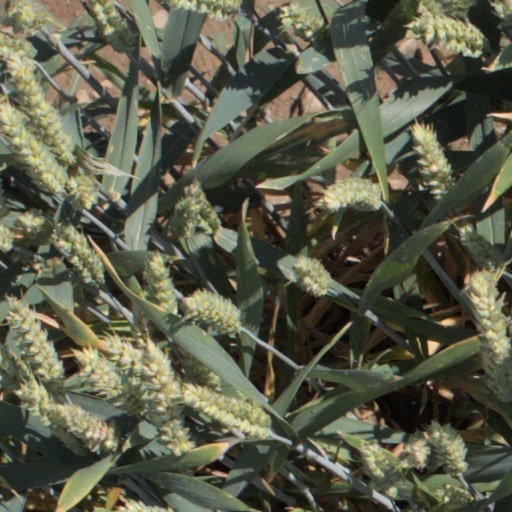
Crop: wheat